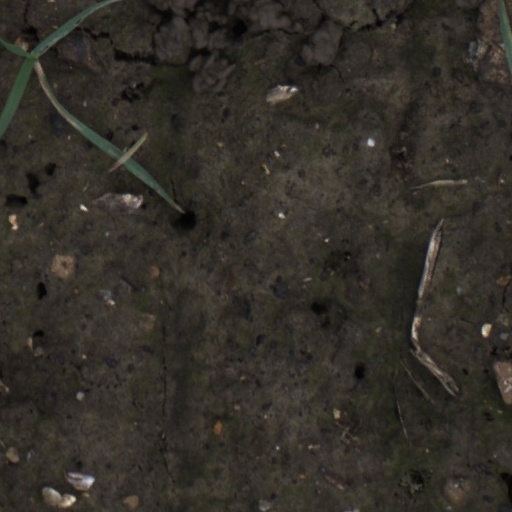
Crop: wheat